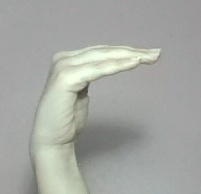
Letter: haa